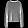
Label: Pullover